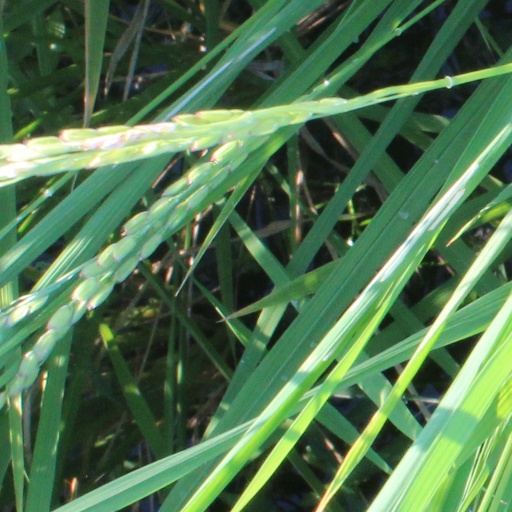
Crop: rice